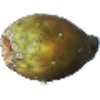
Label: cactus_fruit